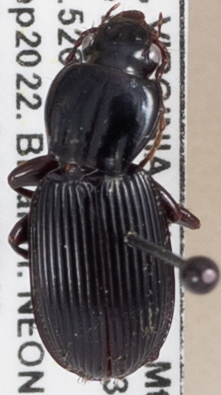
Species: Pterostichus tristis
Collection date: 2022-09-20
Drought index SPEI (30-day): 0.234
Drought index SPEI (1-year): -1.19
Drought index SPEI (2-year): -0.24